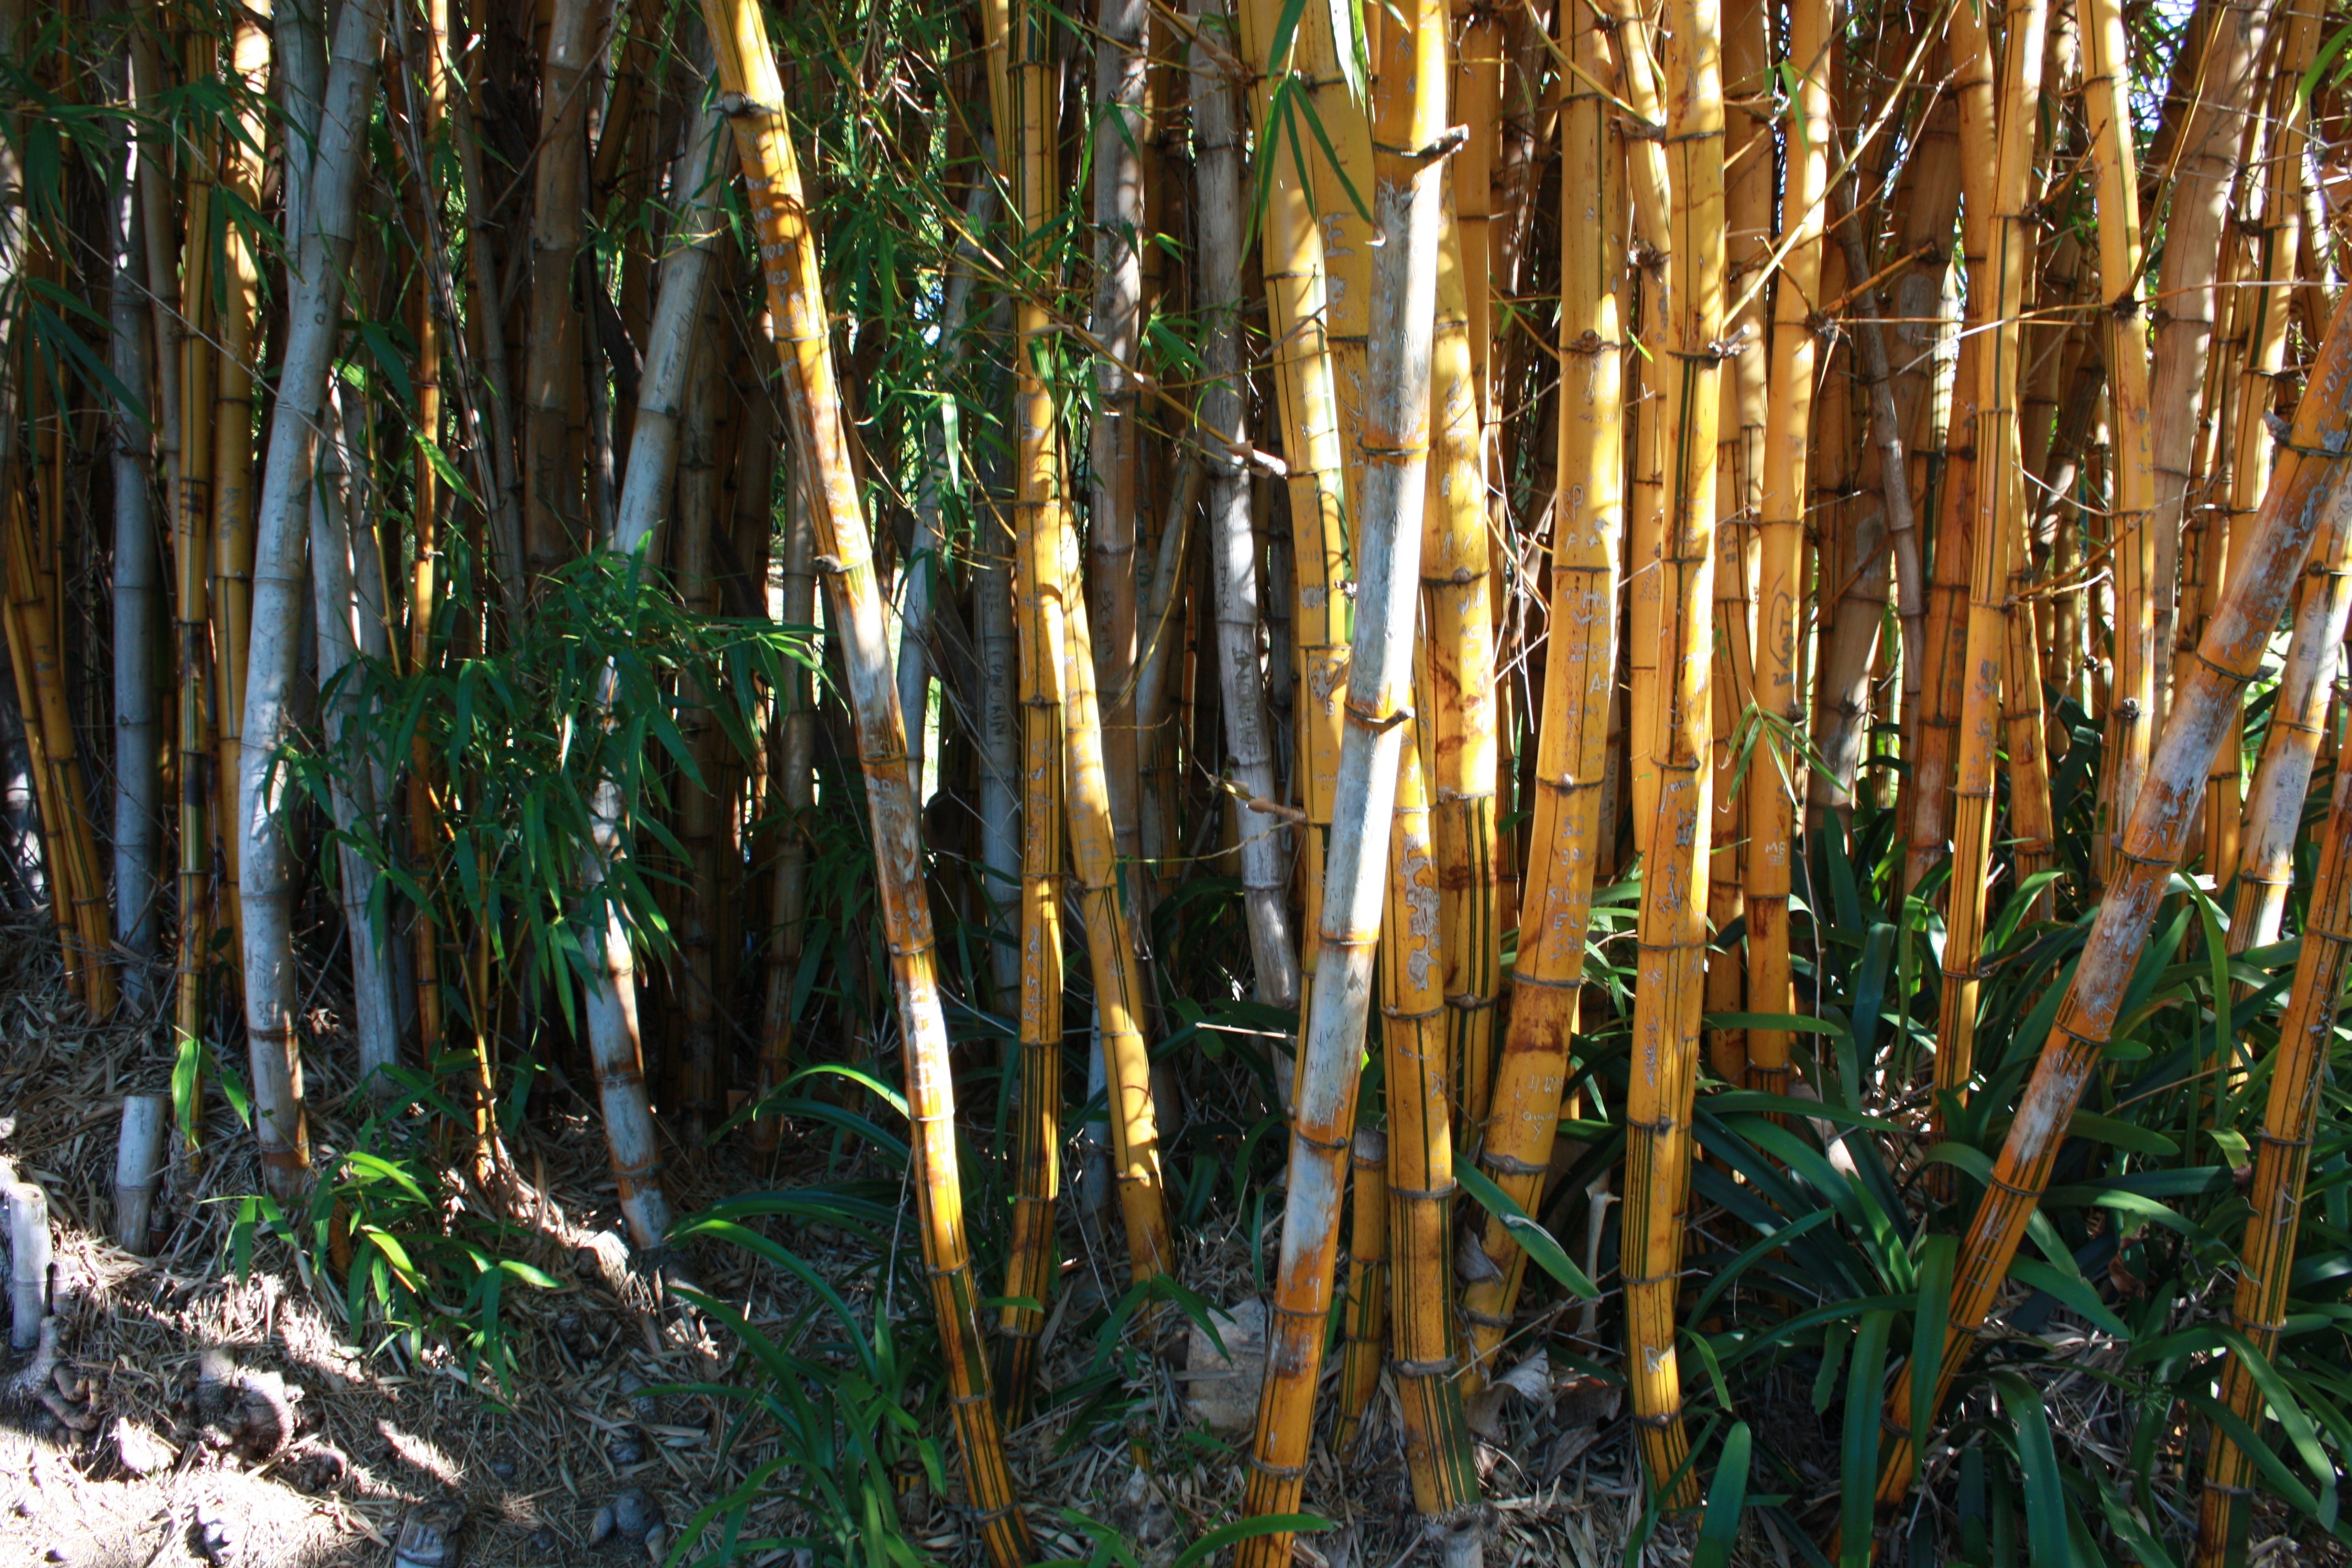
tree, nature, forest, branch, growth, plant, wood, trunk, green, jungle, tropical, trees, woodland, habitat, cane, bamboo, ecosystem, natural environment, grass family, plant stem, woody plant, arecales